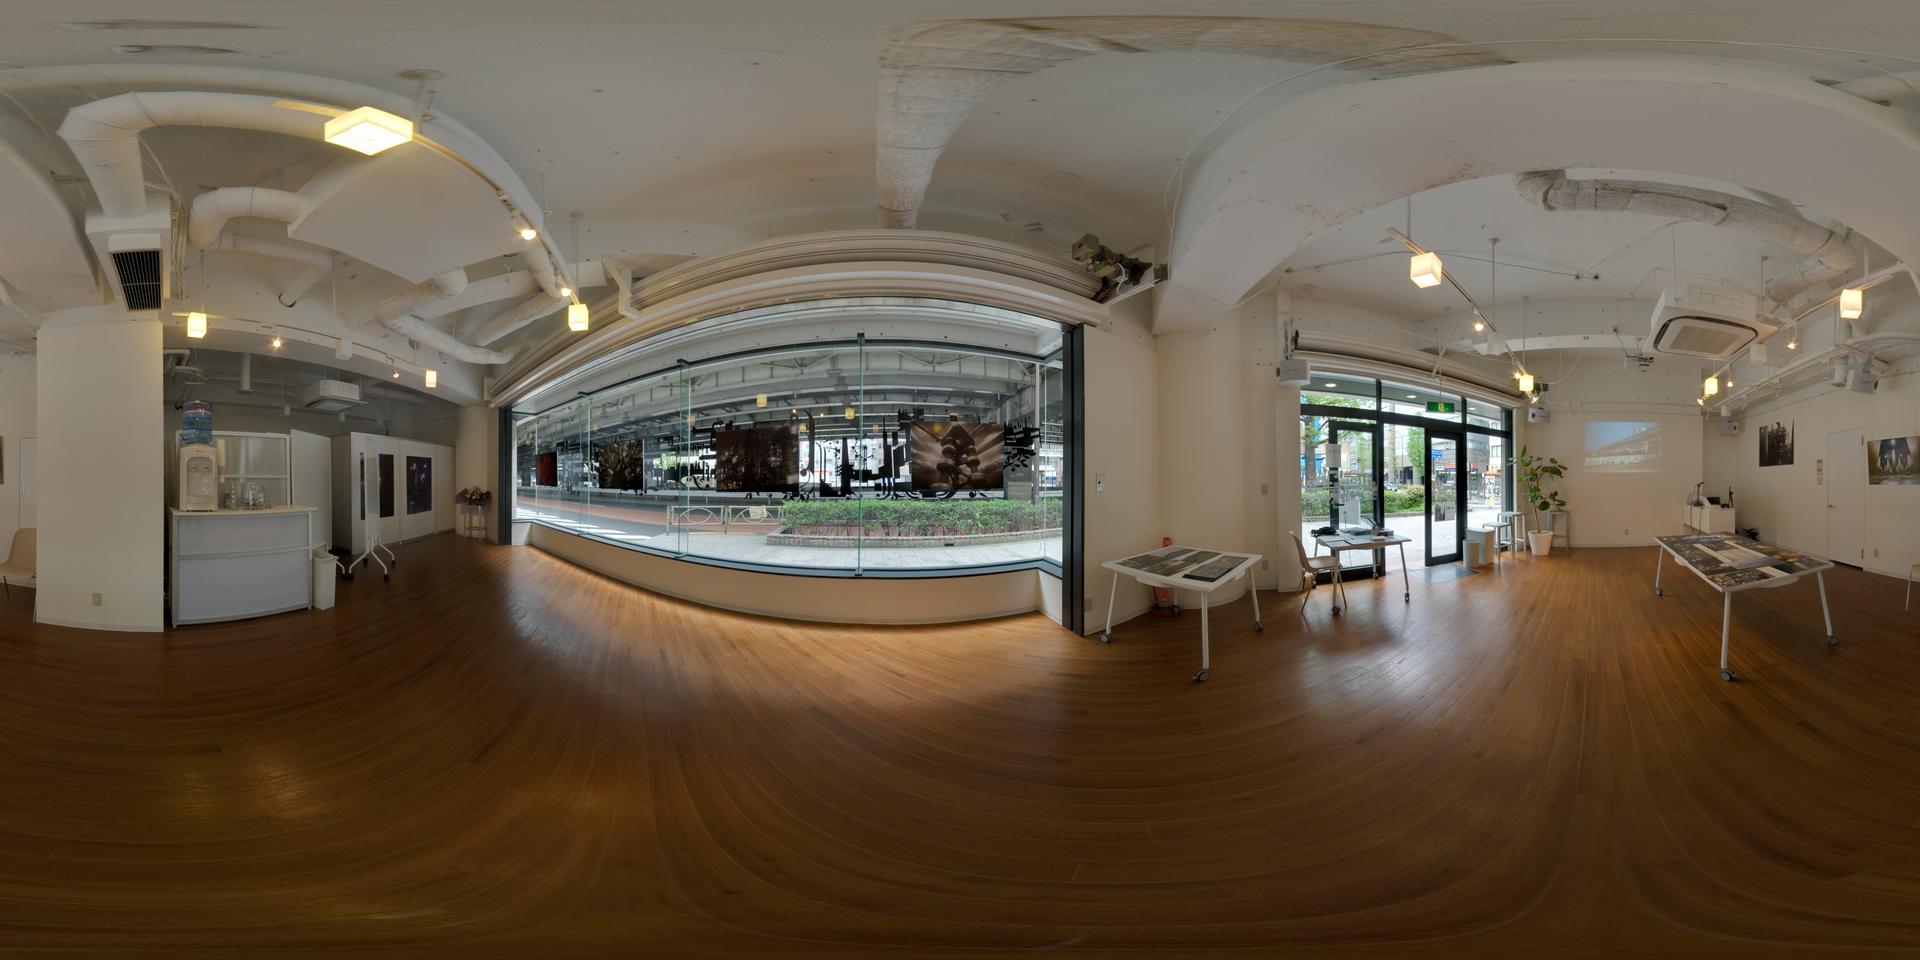
Referred object: the tall potted plant by the entrance

Referred object: the water cooler